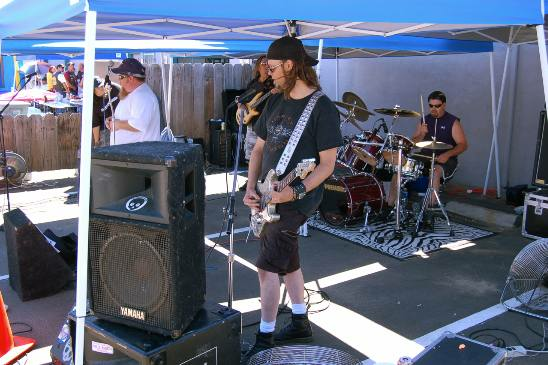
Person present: Yes